Serpents in the Bible

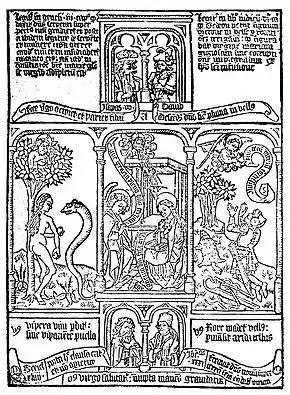
Medieval illustration of Eve and the serpent in the Garden of Eden. Folio from the "Biblia pauperum", 14th–15th century.

The Hebrew word "נָחָשׁ" ("Nāḥāš") is used in the Hebrew Bible to identify the serpent that appears in Genesis , in the Garden of Eden. In the first book of the Torah, the serpent is portrayed as a deceptive creature or trickster, who promotes as good what God had forbidden and shows particular cunning in its deception. (cf. and ) The serpent has the ability to speak and to reason: "Now the serpent was more subtle (also translated as "cunning") than any beast of the field which the Lord God had made". There is no indication in the Book of Genesis that the serpent was a deity in its own right, although it is one of only two cases of animals that talk in the Torah (Balaam's donkey being the other).